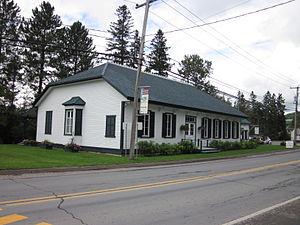
Pavillon principal du site de pêche Matamajaw
Causapscal [kozapskal] est une ville de la province de Québec, au Canada, située dans la municipalité régionale de comté de La Matapédia, au Bas St-Laurent.
Liste des lieux patrimoniaux du Bas-Saint-Laurent au Québec inscrit au répertoire des lieux patrimoniaux du Canada.
Le site patrimonial de pêche Matamajaw est un site historique situé à Causapscal au Bas-Saint-Laurent au Québec. Cet ancien club de pêche privé, le Matamajaw Salmon Club, est aujourd'hui le seul site historique de pêche sportive au saumon atlantique au Québec. Il est un bien culturel classé depuis 1984 et reconnu institution muséale par le ministère de la Culture et des Communications depuis février 2001. Ses aménagements permettent aux visiteurs de découvrir la pêche sportive, les habitudes de vie d'un club sélect et le saumon atlantique.